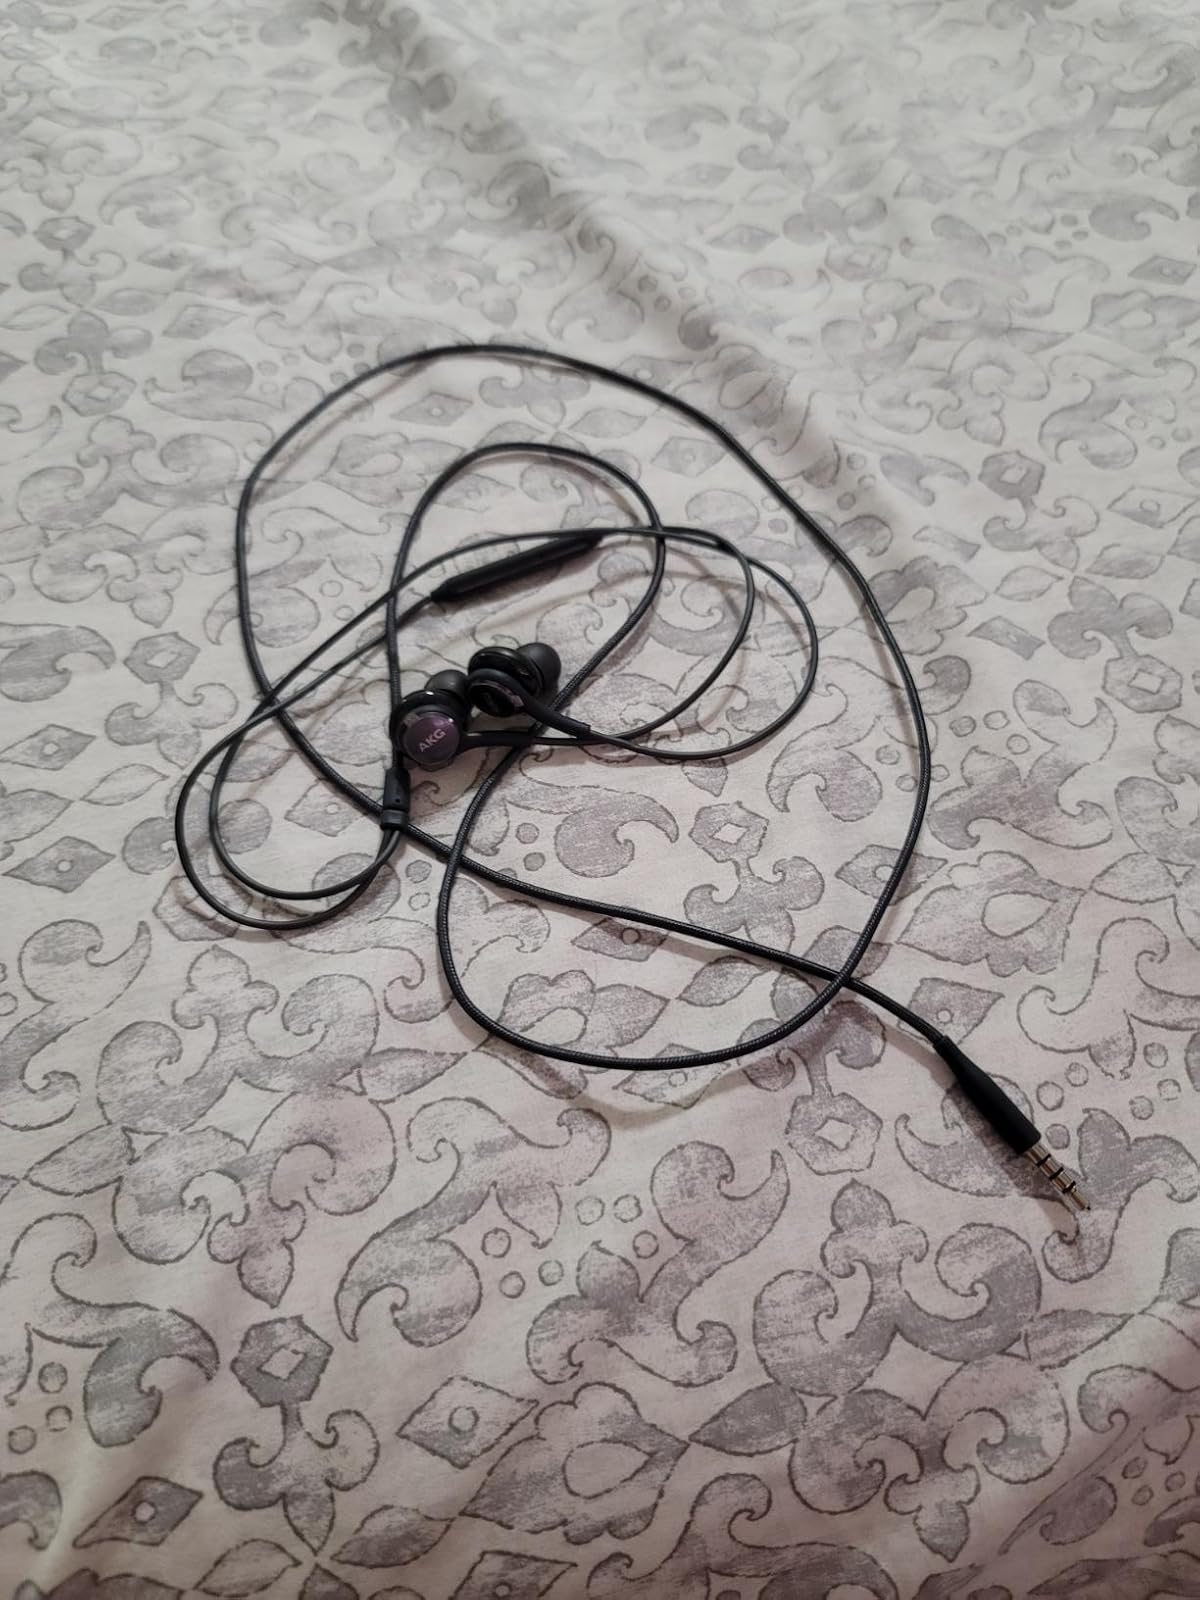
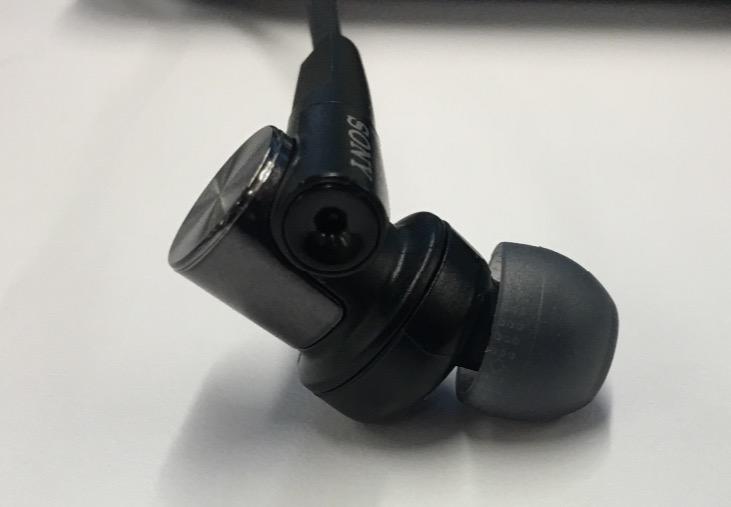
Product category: headphones
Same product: no